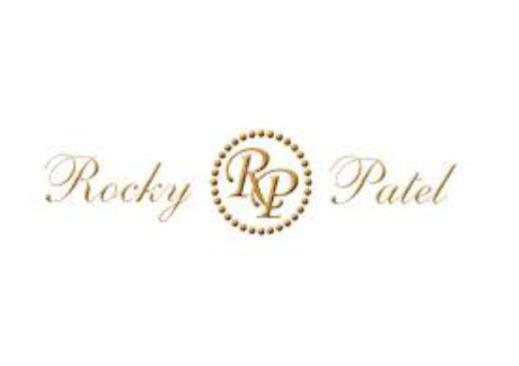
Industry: Necessities